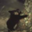
Label: bear